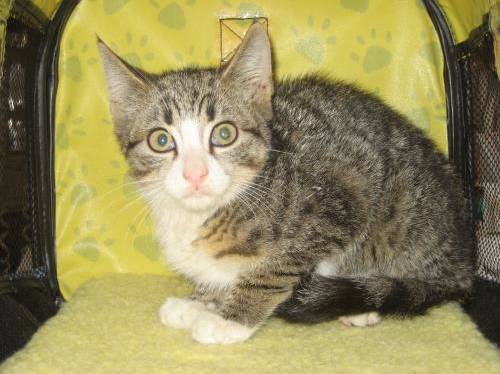
Label: cat